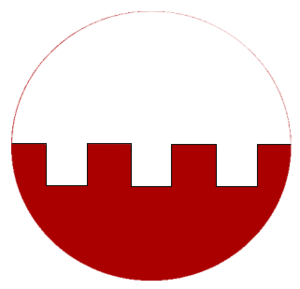
La 319 division d'infanterie est une des divisions d'infanterie de l'armée allemande durant la Seconde Guerre mondiale.